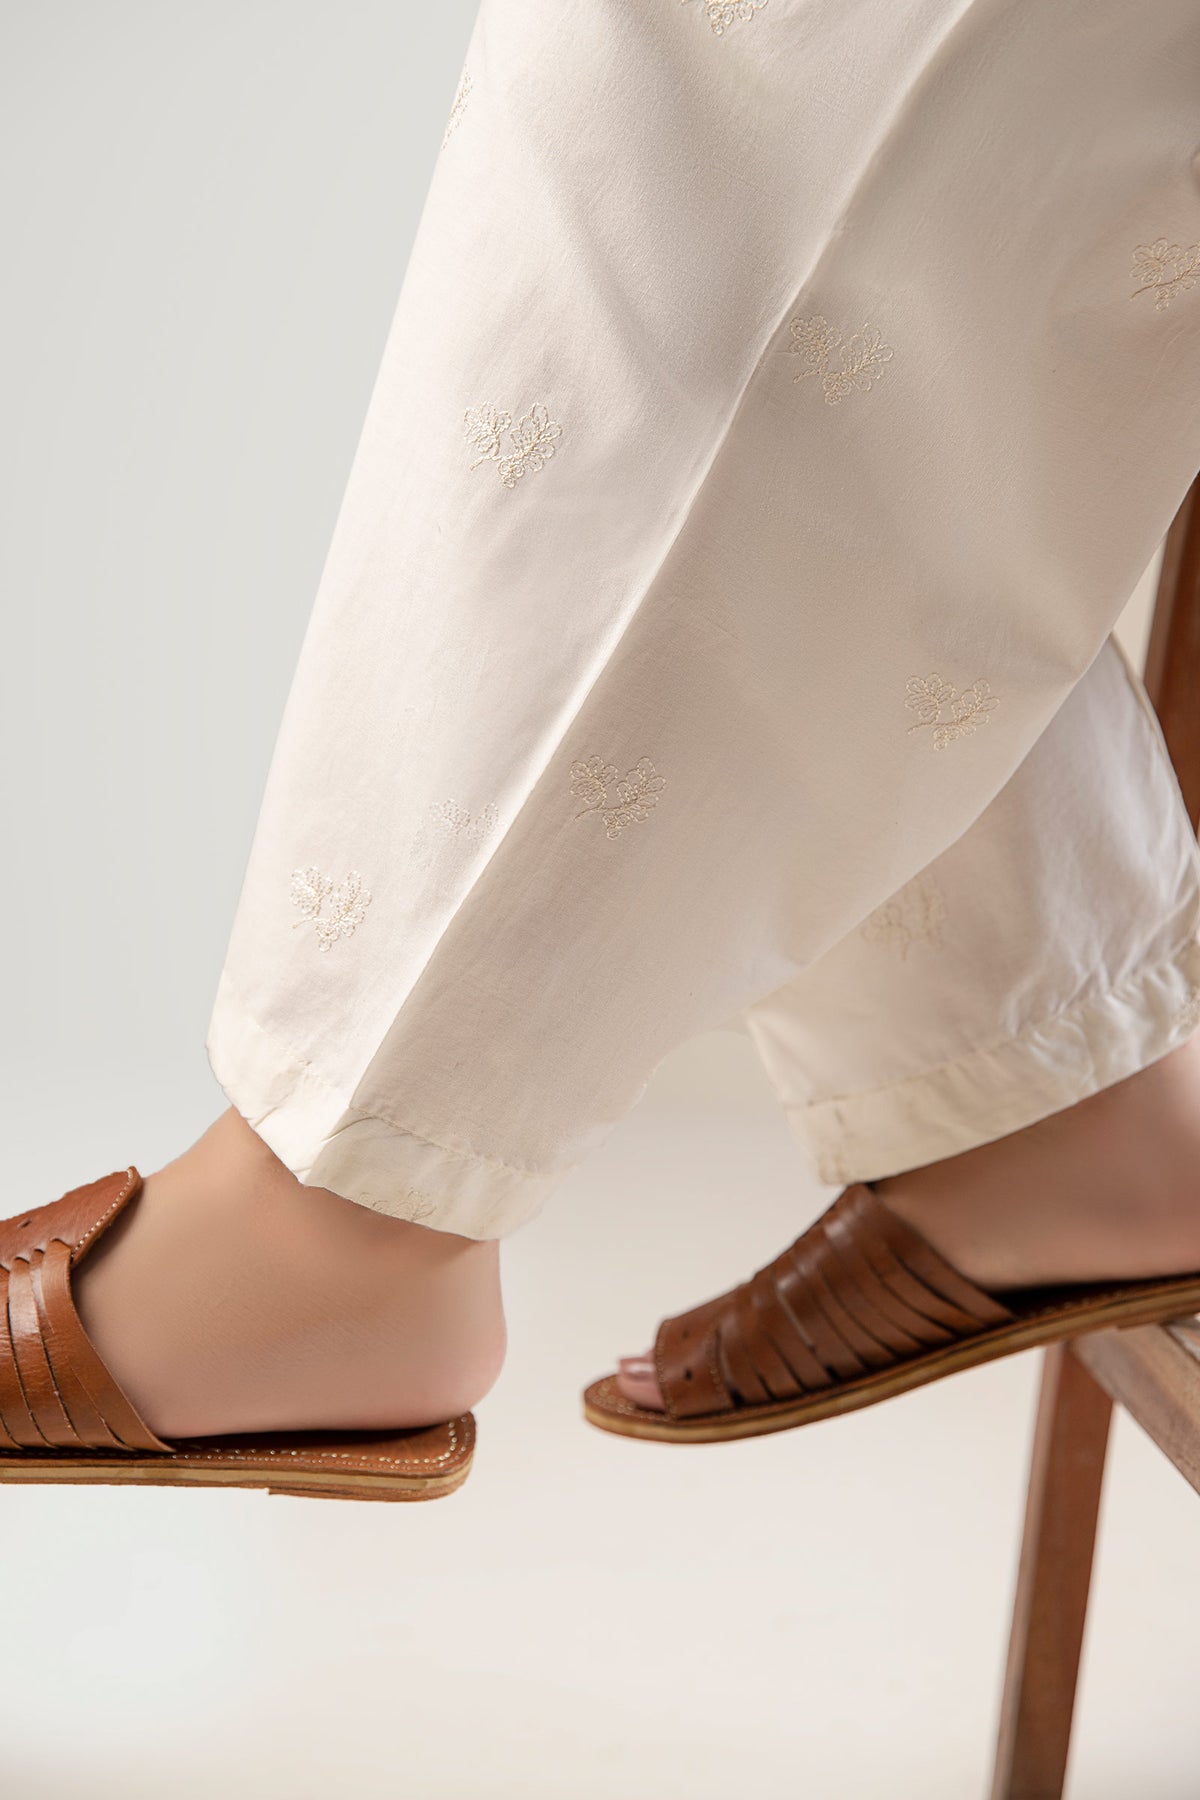
beige khaki khan slippers